Reasons for Not Eating Animal Food

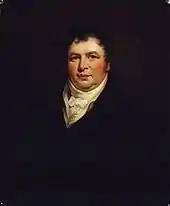
1806 portrait of Sir Richard Phillips by James Saxon

Sir Richard Phillips was an English teacher, author, publisher, Sheriff of London, and a vegetarianism activist. At the age of twelve, he accidentally witnessed the barbarities of a London slaughterhouse, and while attending the Chiswick School he saw a fish being cut open, which contained the remains of smaller fish in the intestine. It was then brought to the table and served to eat. His appetite was "revolted at the idea of eating part of a creature so lately and so palpably enjoying itself in its own element," so he excused himself from the table, and in that moment, he chose he would maintain a rigid abstinence from meat eating. He often referred to it as the vegetable diet, or the Pythagorean diet.